2015 Tianjin explosions

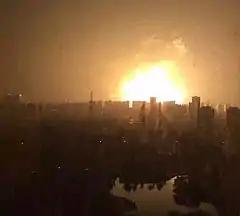
Fireball from the second explosion

On 12 August 2015, a series of explosions at the Port of Tianjin in Tianjin, Northern China, killed 173 people, according to official reports, and injured hundreds of others. The explosions occurred at a container storage station in the Binhai New Area of Tianjin, China. The first two explosions occurred 33 seconds apart. The second explosion was much larger and involved the detonation of about 800 tonnes of ammonium nitrate (approx. 256 tonnes TNT equivalent). Fires caused by the initial explosions continued to burn uncontrolled throughout the weekend, resulting in eight additional explosions on 15 August.